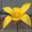
Label: tulip